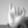
ASL letter: I